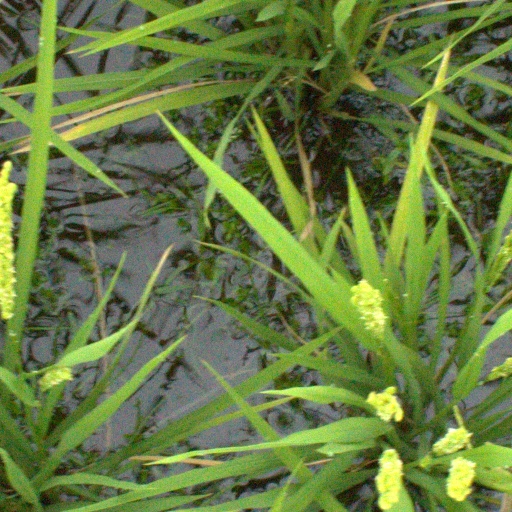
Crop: rice